Energy in Turkey

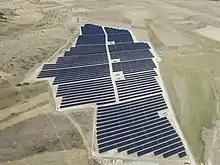
Karabuk Solar Energy Farm

Energy consumption per person in Turkey is similar to the world average, and over 85 per cent is from fossil fuels. From 1990 to 2017 annual primary energy supply tripled, but then remained constant to 2019. In 2019, Turkey's primary energy supply included around 30 per cent oil, 30 per cent coal, and 25 per cent gas. These fossil fuels contribute to Turkey's air pollution and its above average greenhouse gas emissions. Turkey mines its own lignite (brown coal) but imports three-quarters of its energy, including half the coal and almost all the oil and gas it requires, and its energy policy prioritises reducing imports.